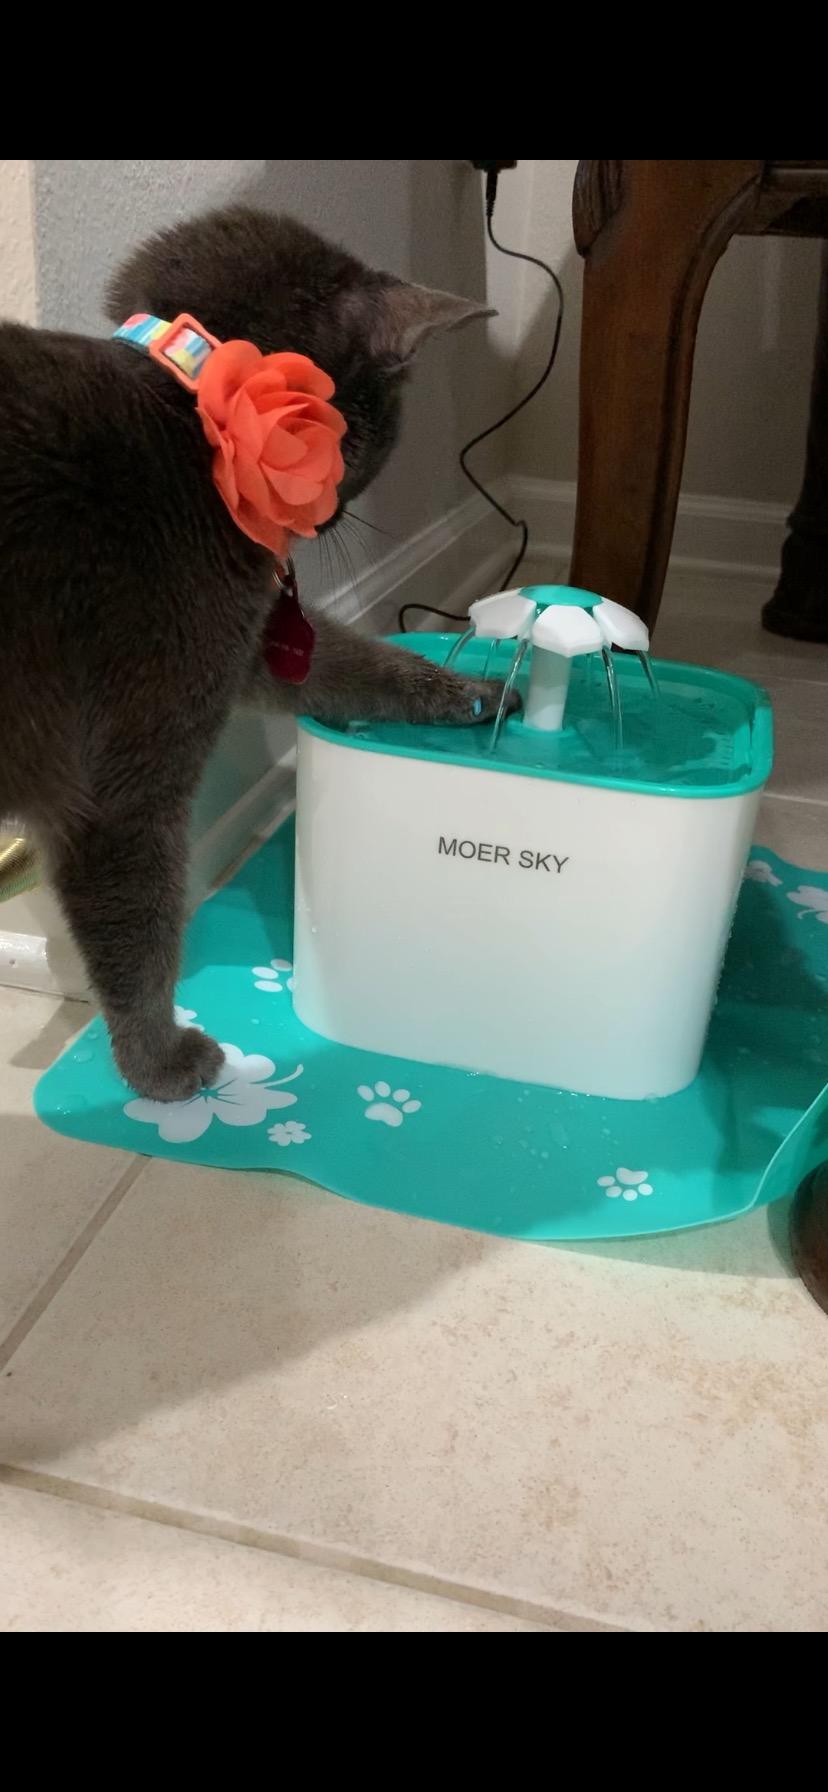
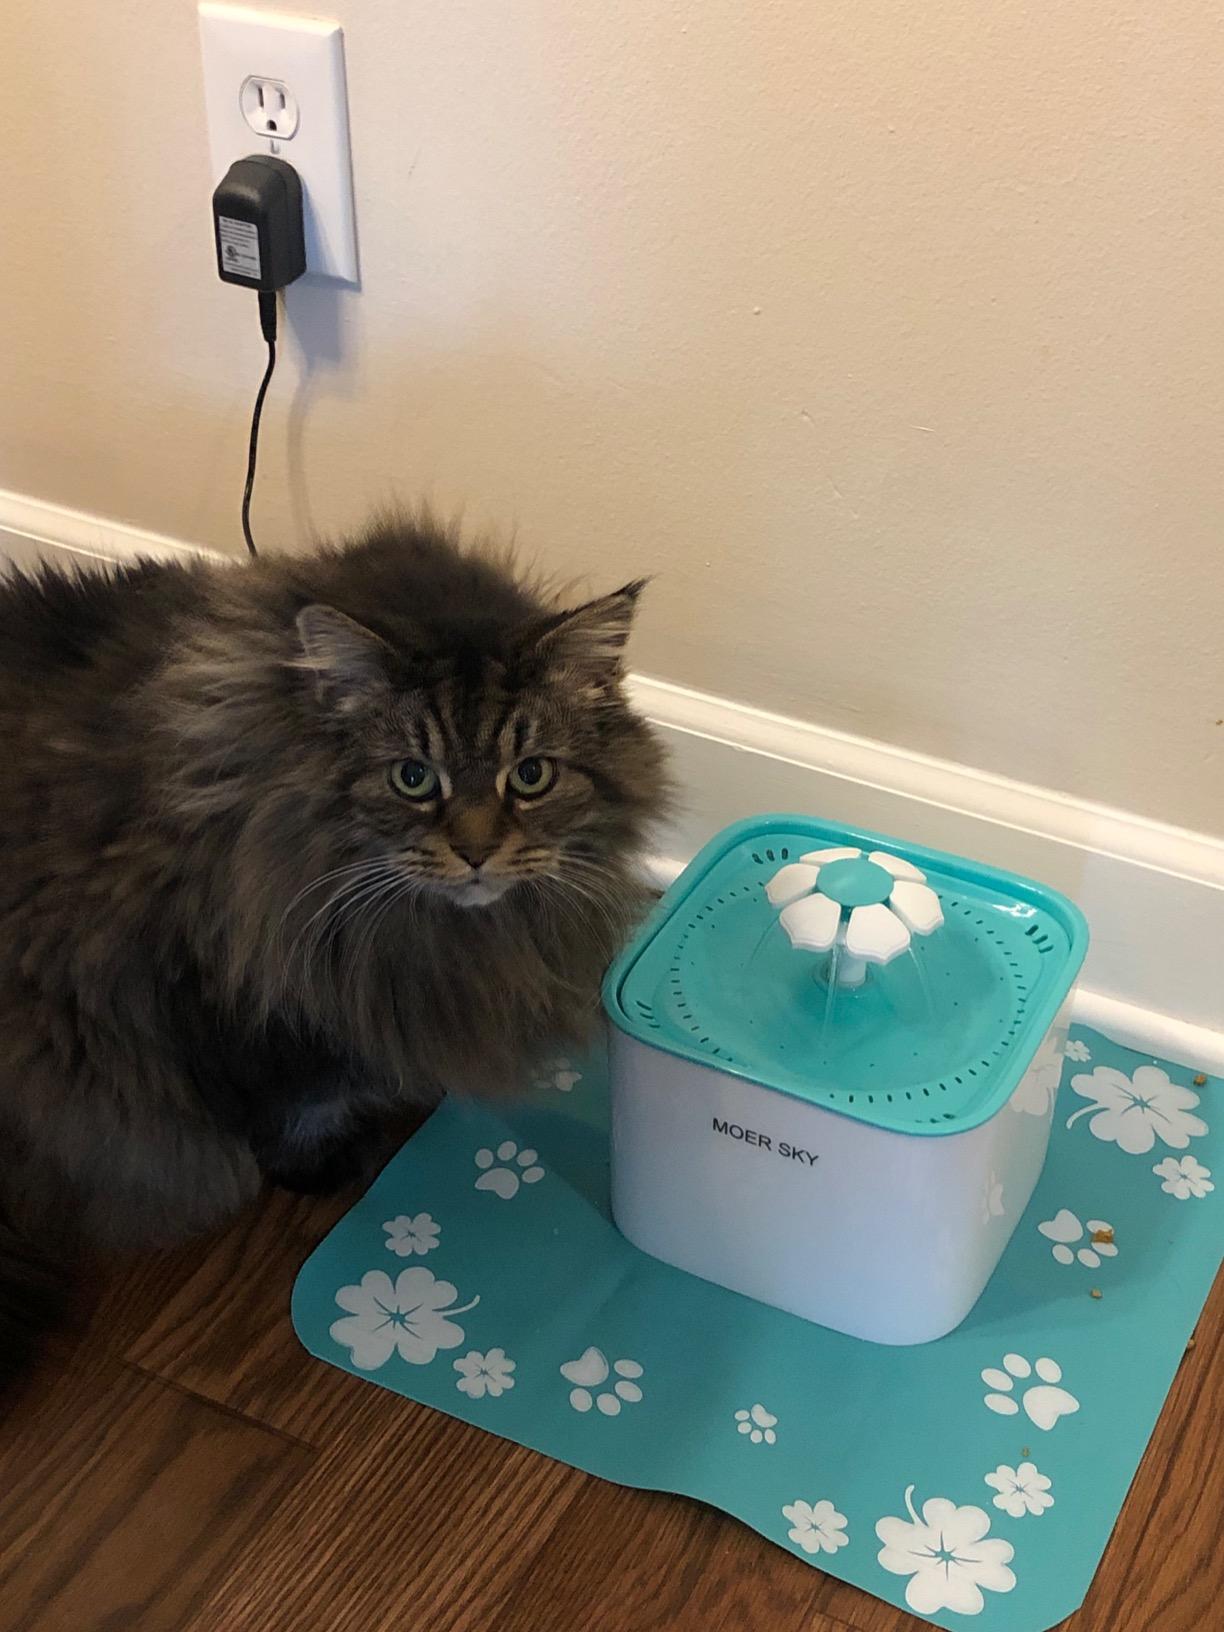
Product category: items_bowl
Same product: yes